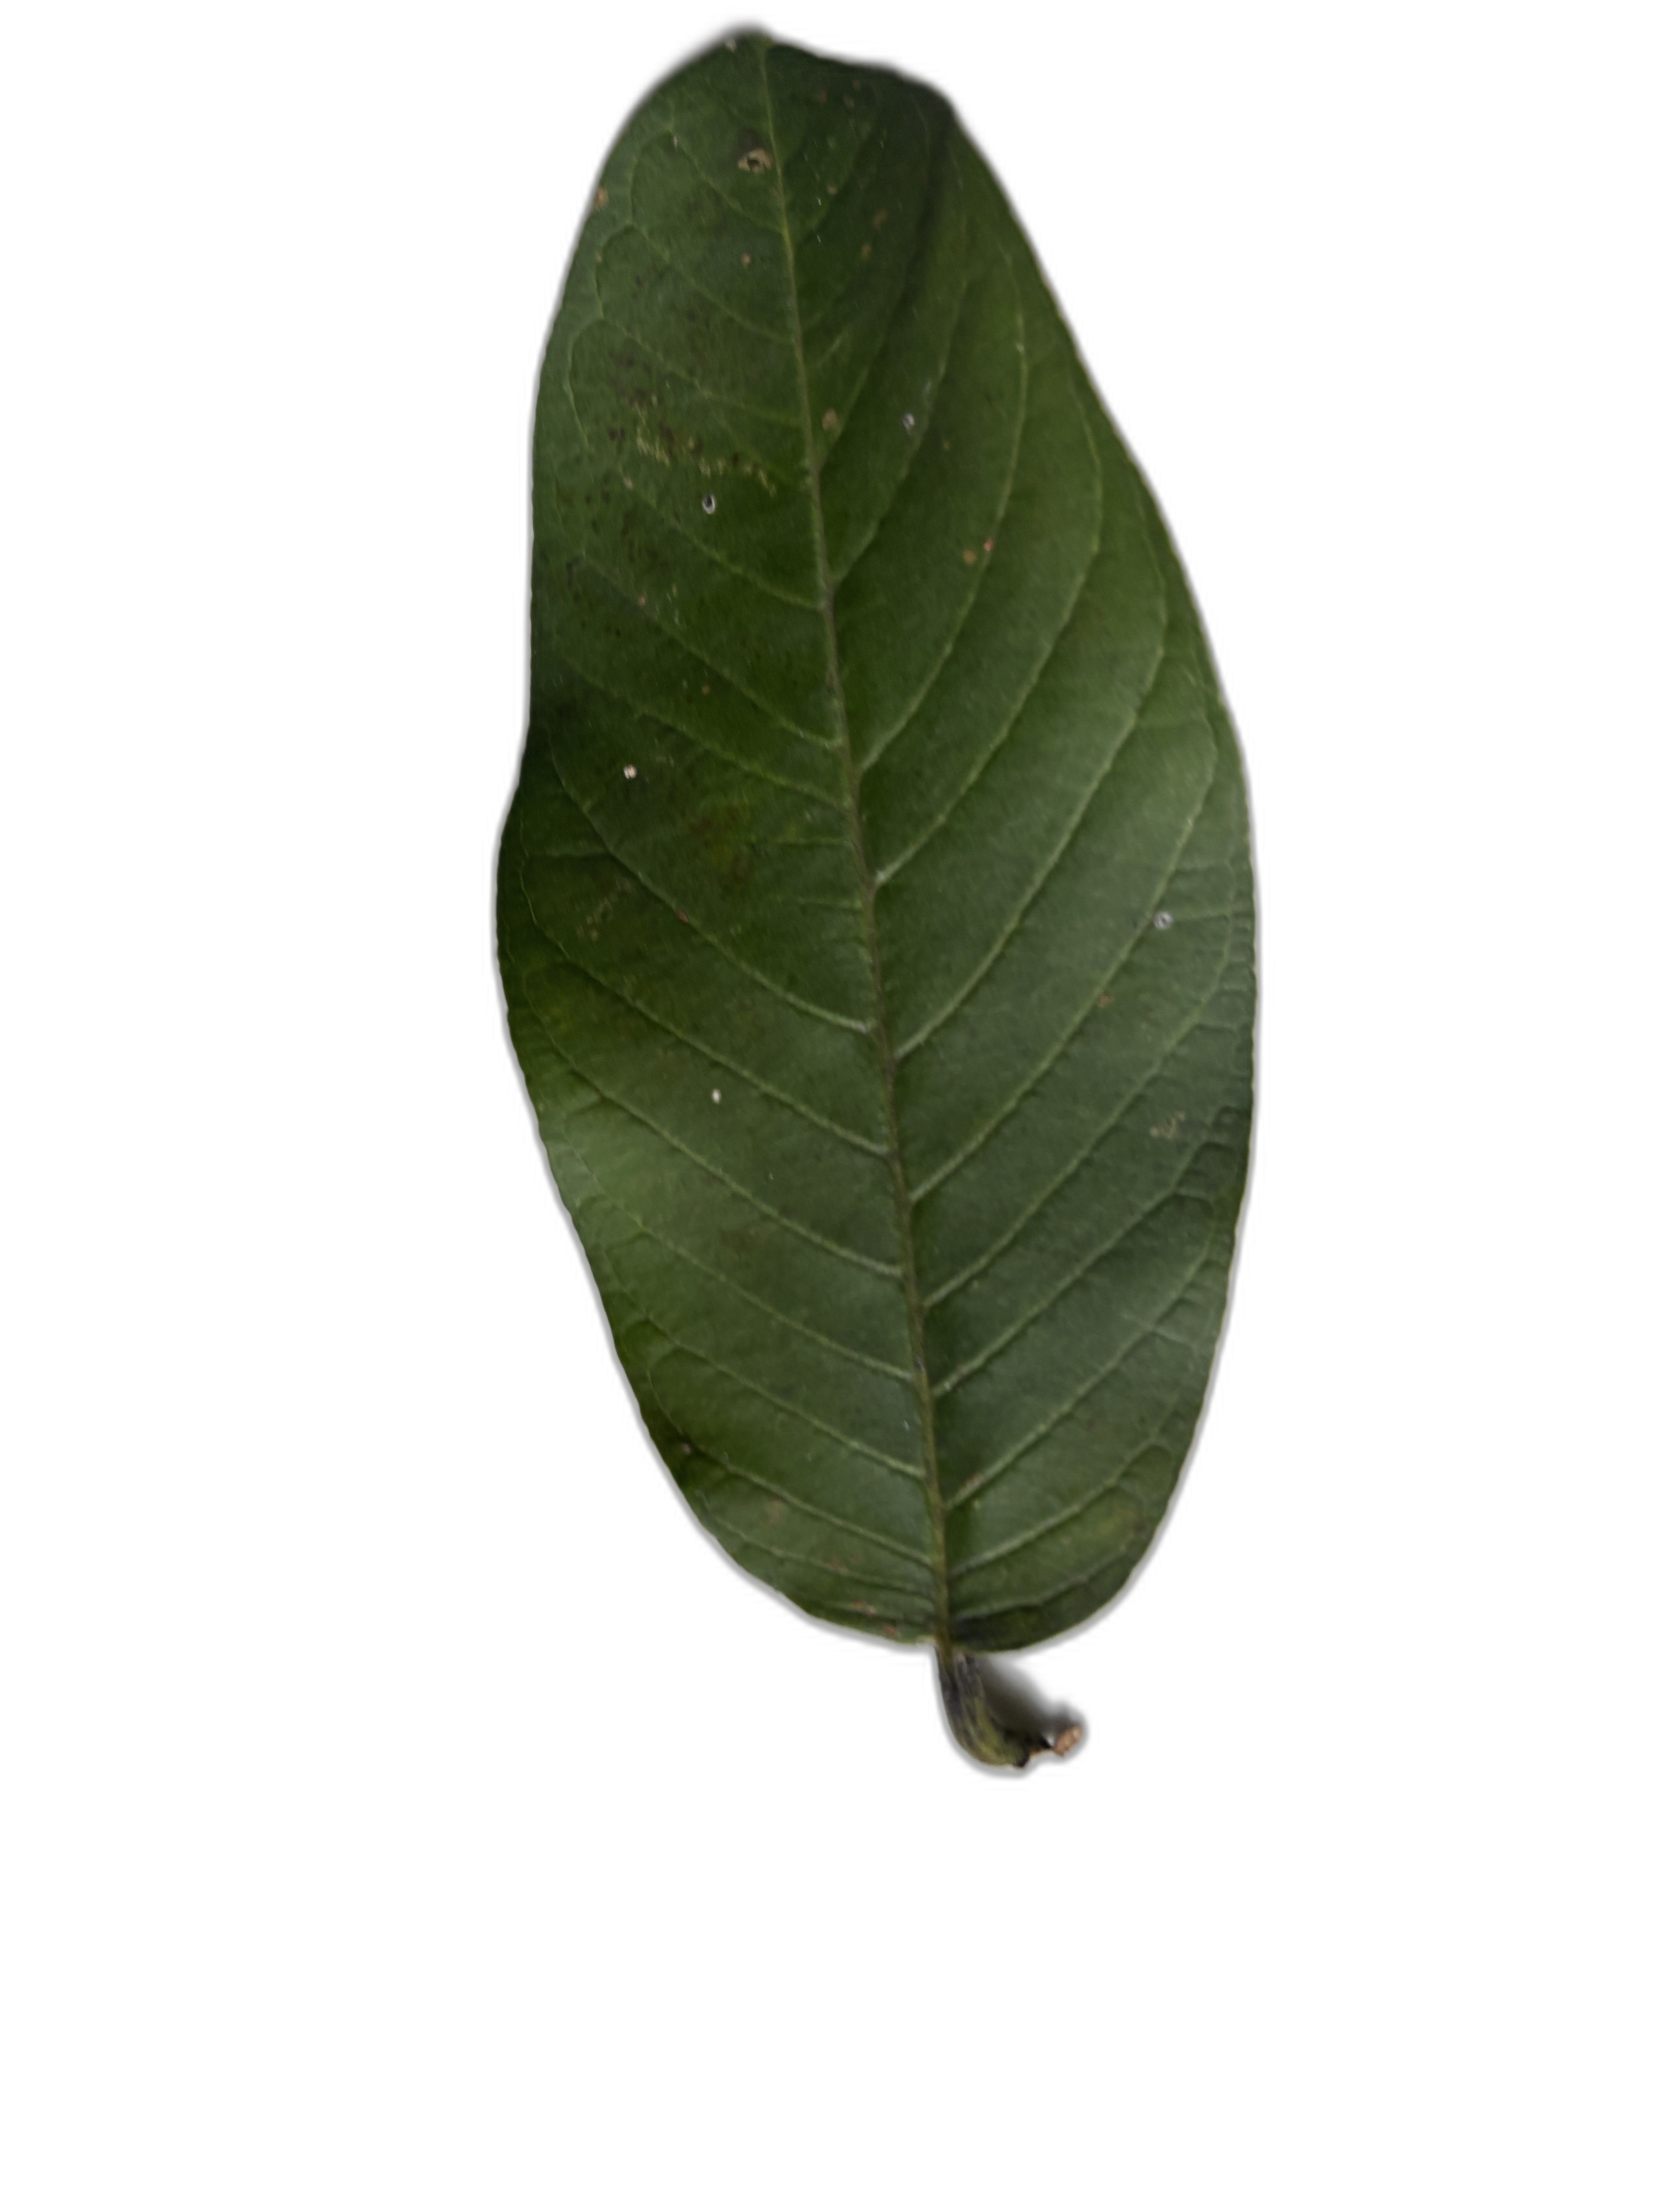
Plant part: leaf
Disease: Healthy